Battle of Cedar Creek

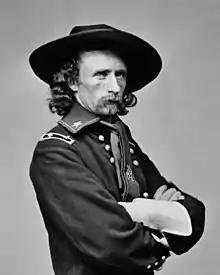
Old picture of American Civil War general with big hat

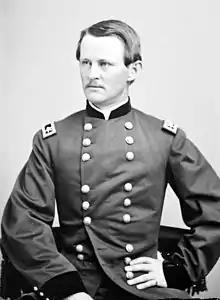
Old picture of mostly clean-shaven American Civil War general with no hat

On the extreme Union right, Custer's First Brigade was engaged in halfhearted fire with Rosser. Custer left his brigade commander with three of his regiments, and took the remaining men from his division toward the infantry attack on his left. He planned to get to the rear of Early's men and secure the Valley Pike at the bridge over Cedar Creek—which would cut off the main Confederate route of retreat. As many of the Confederate soldiers saw Union cavalry moving toward their escape route, they began to panic and retreat. The appearance of Custer riding toward the creek was a signal for Dwight to resume his infantry attack. The remnants of Gordon's Division, already panicked from Custer's appearance, now had a renewed attack from Dwight and more Union infantry on the Confederate right. Soon most of Gordon's men fled toward the pike, and it caused a domino effect that spread to Kershaw's Division and then Ramseur's. During this time, Ramseur, who was already wounded, tried to rally his men. His horse was shot dead, and he was mortally wounded.